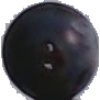
Label: blue_grape